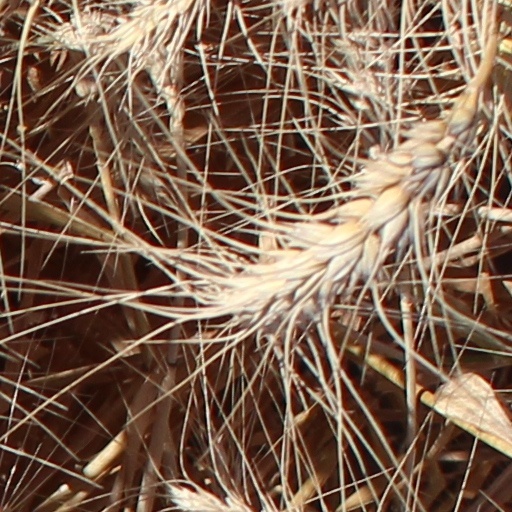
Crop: wheat